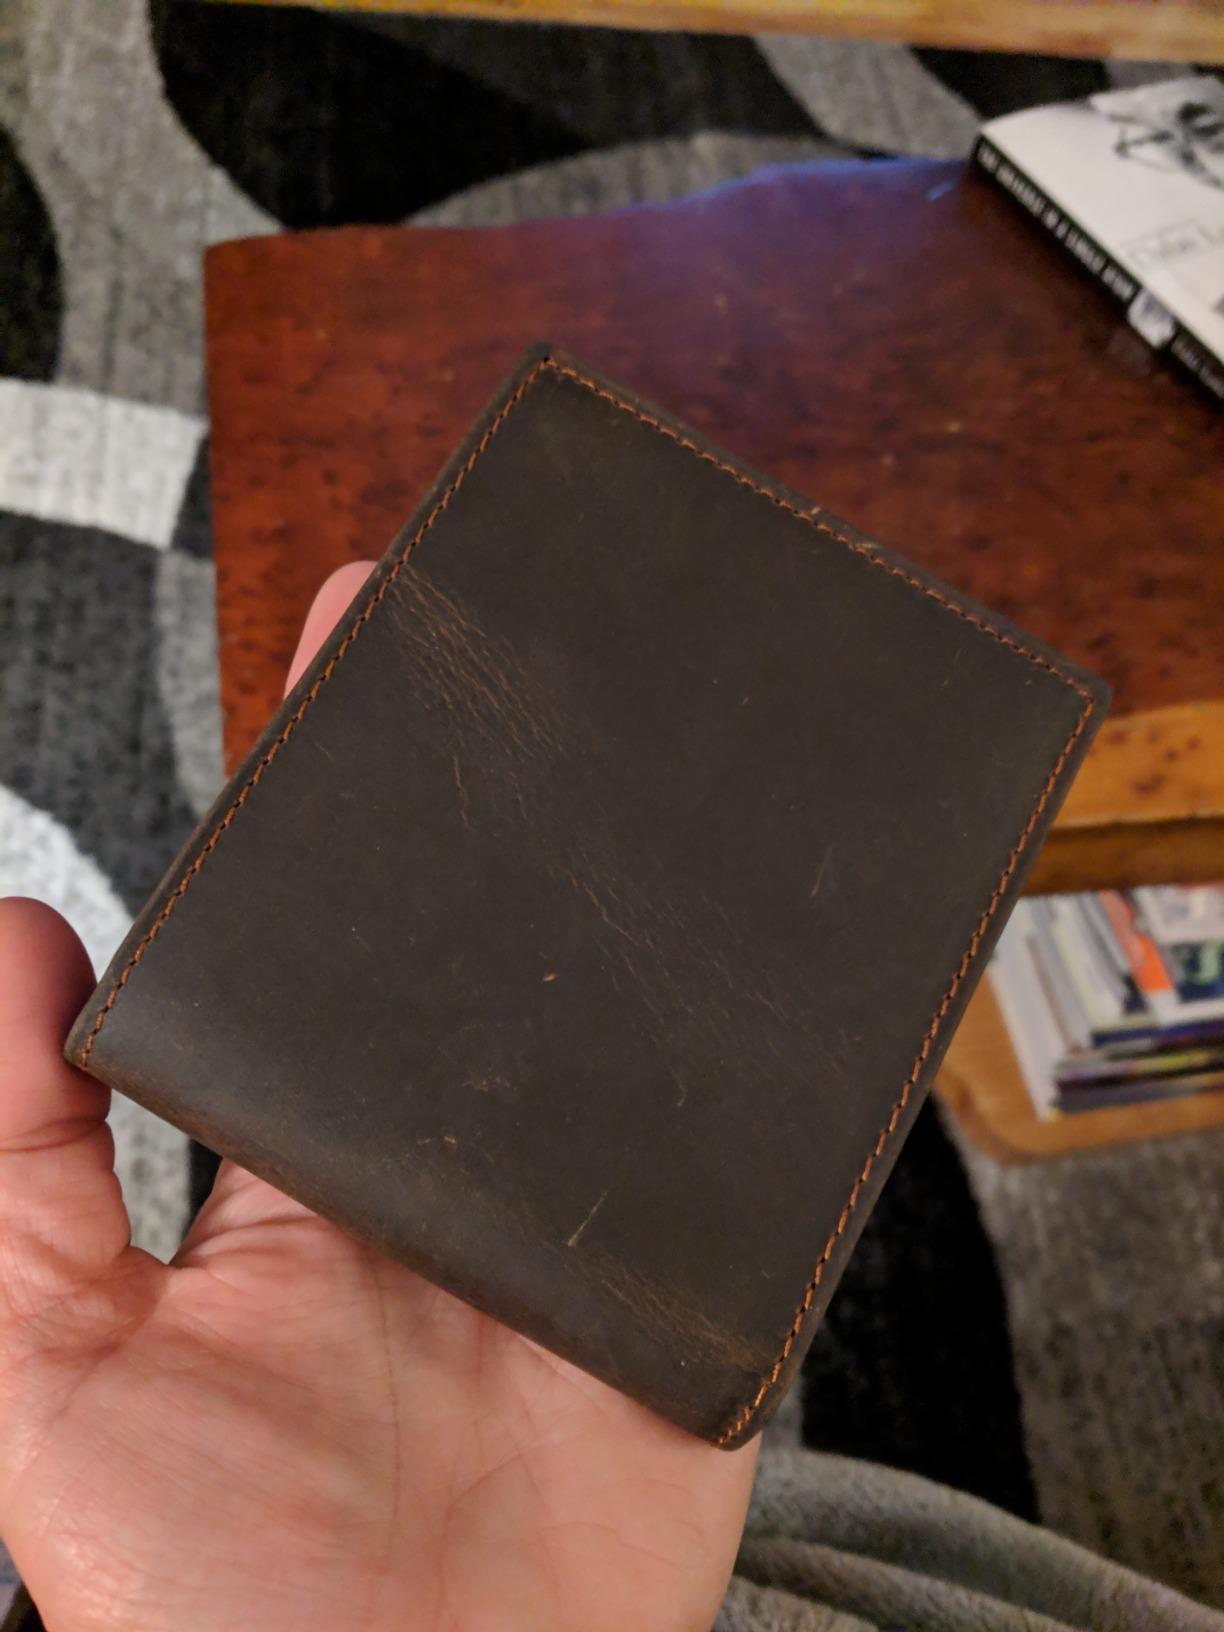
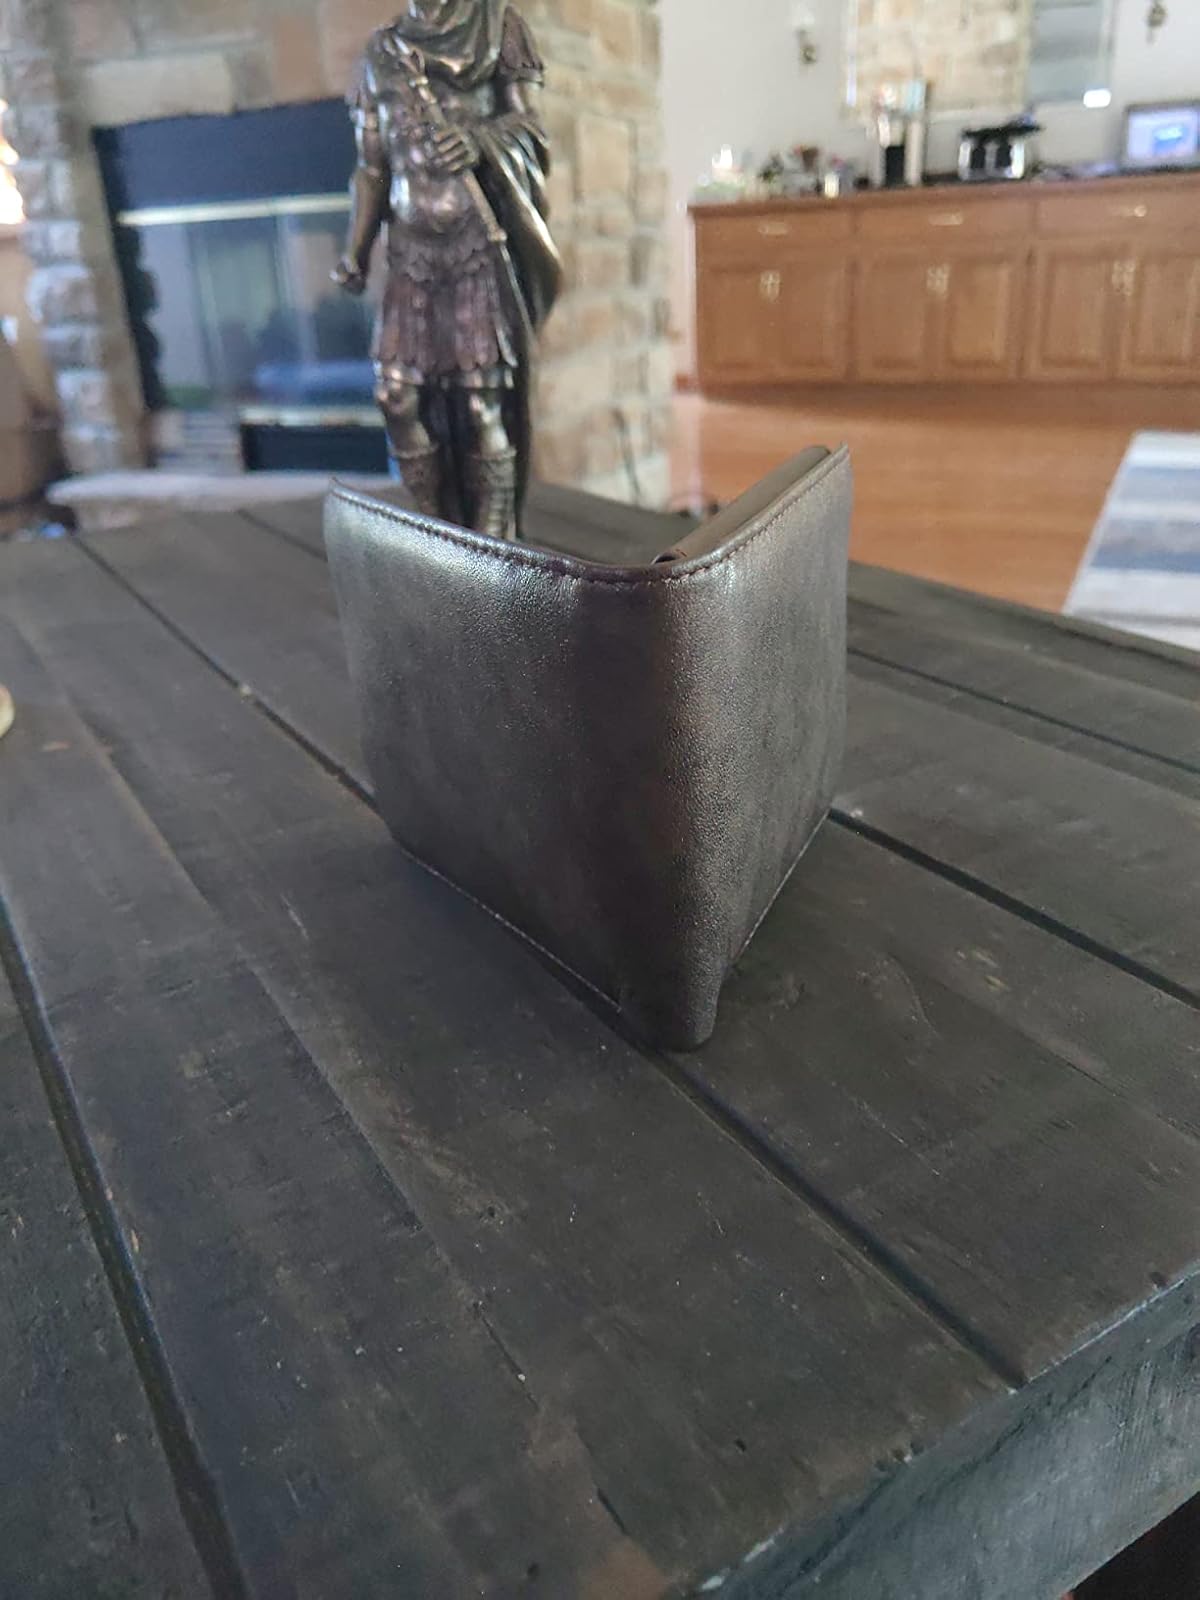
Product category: accessories_wallet
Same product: no